SeedChange

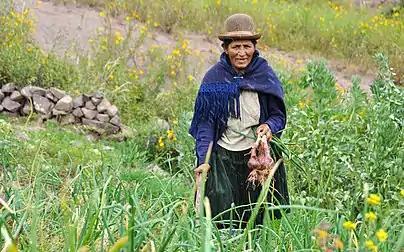
Sebastiana is a small-scale farmer in Panacachi, Bolivia who works with SeedChange. (Photo: Kath Clark/SeedChange)

SeedChange, formerly known as USC Canada, is a non-profit organization that works with farmers around the world, including in Canada, to strengthen their ability to grow food sustainably with locally adapted seeds. The organization was founded in 1945 by Lotta Hitschmanova as the "Unitarian Service Committee of Canada". It updated its name in October 2019, a few months short of its 75th year.